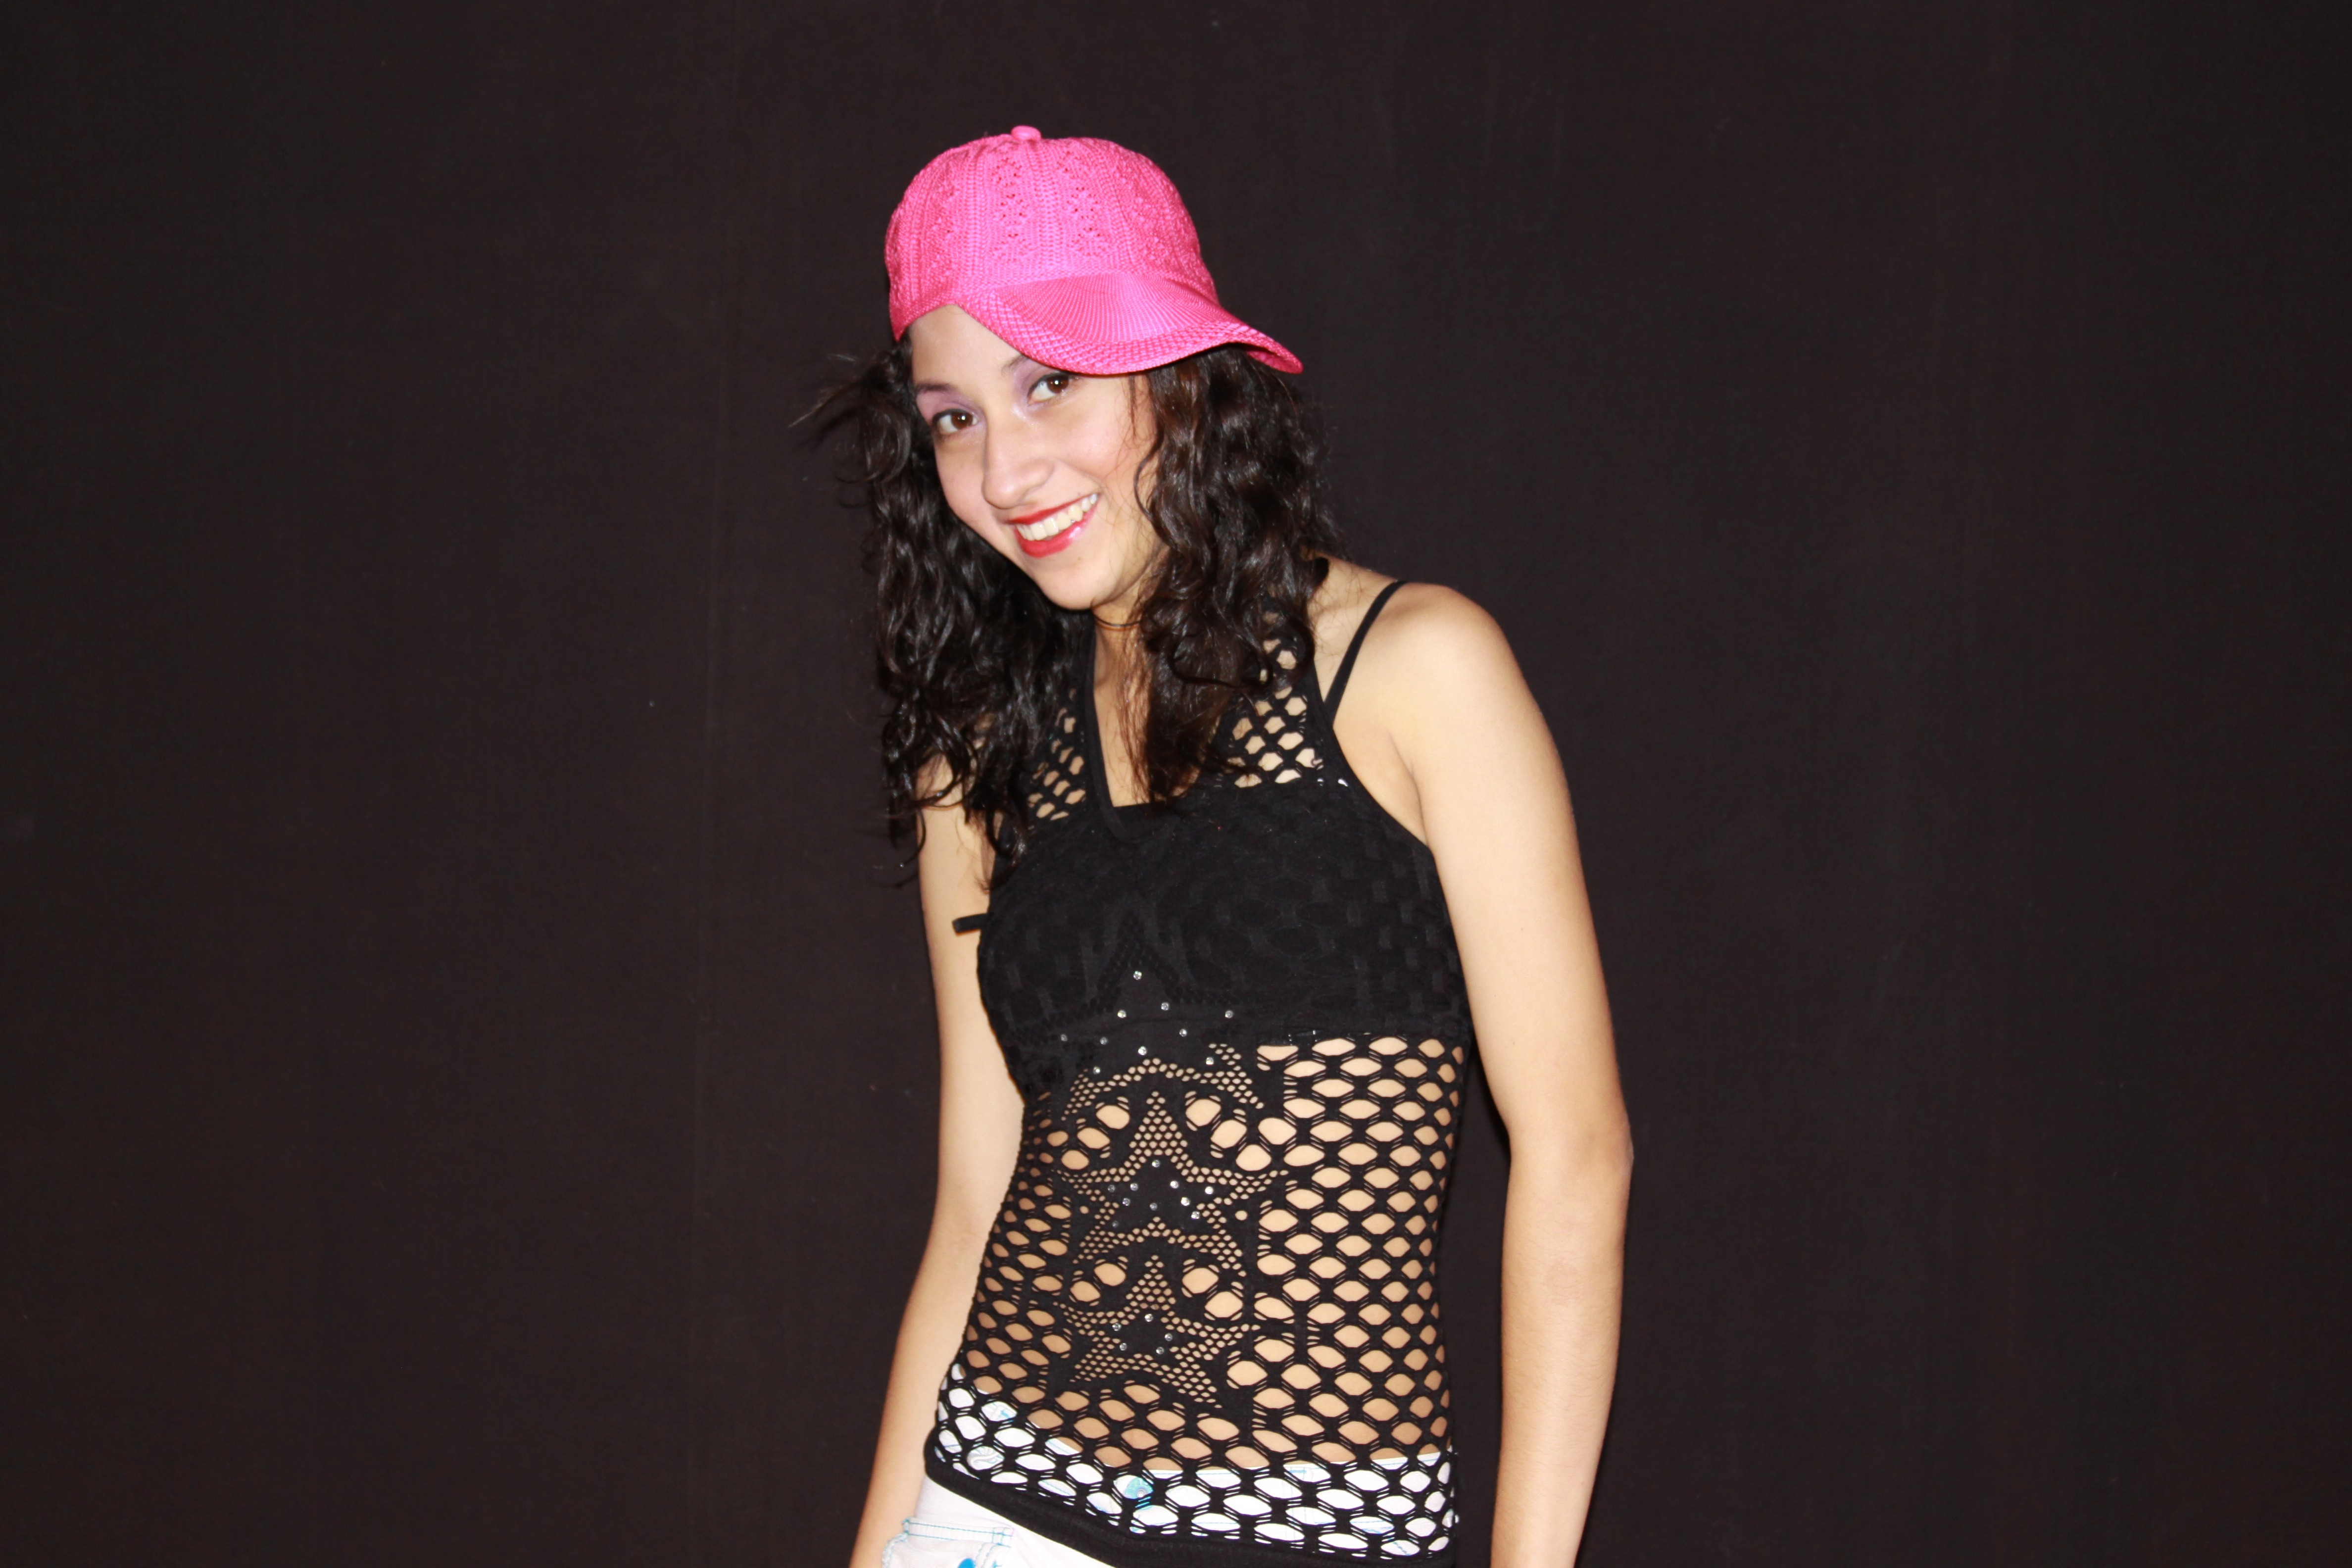
photography, pattern, portrait, model, spring, fashion, clothing, black, lady, face, dress, design, beauty, photo shoot, girl with hat